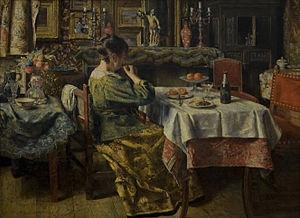
Henri de Braekeleer, né à Anvers le 11 juin 1840 et mort dans la même ville le 20 juillet 1888, est un peintre intimiste belge.